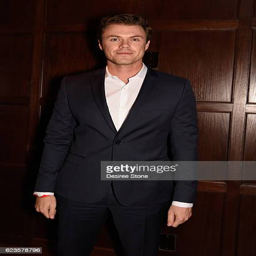
person attends the premiere party